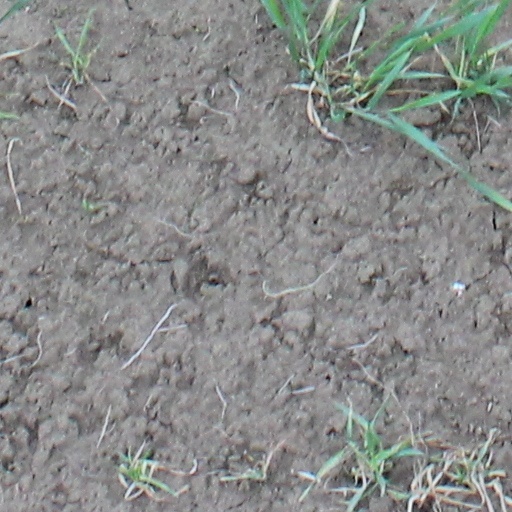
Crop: wheat